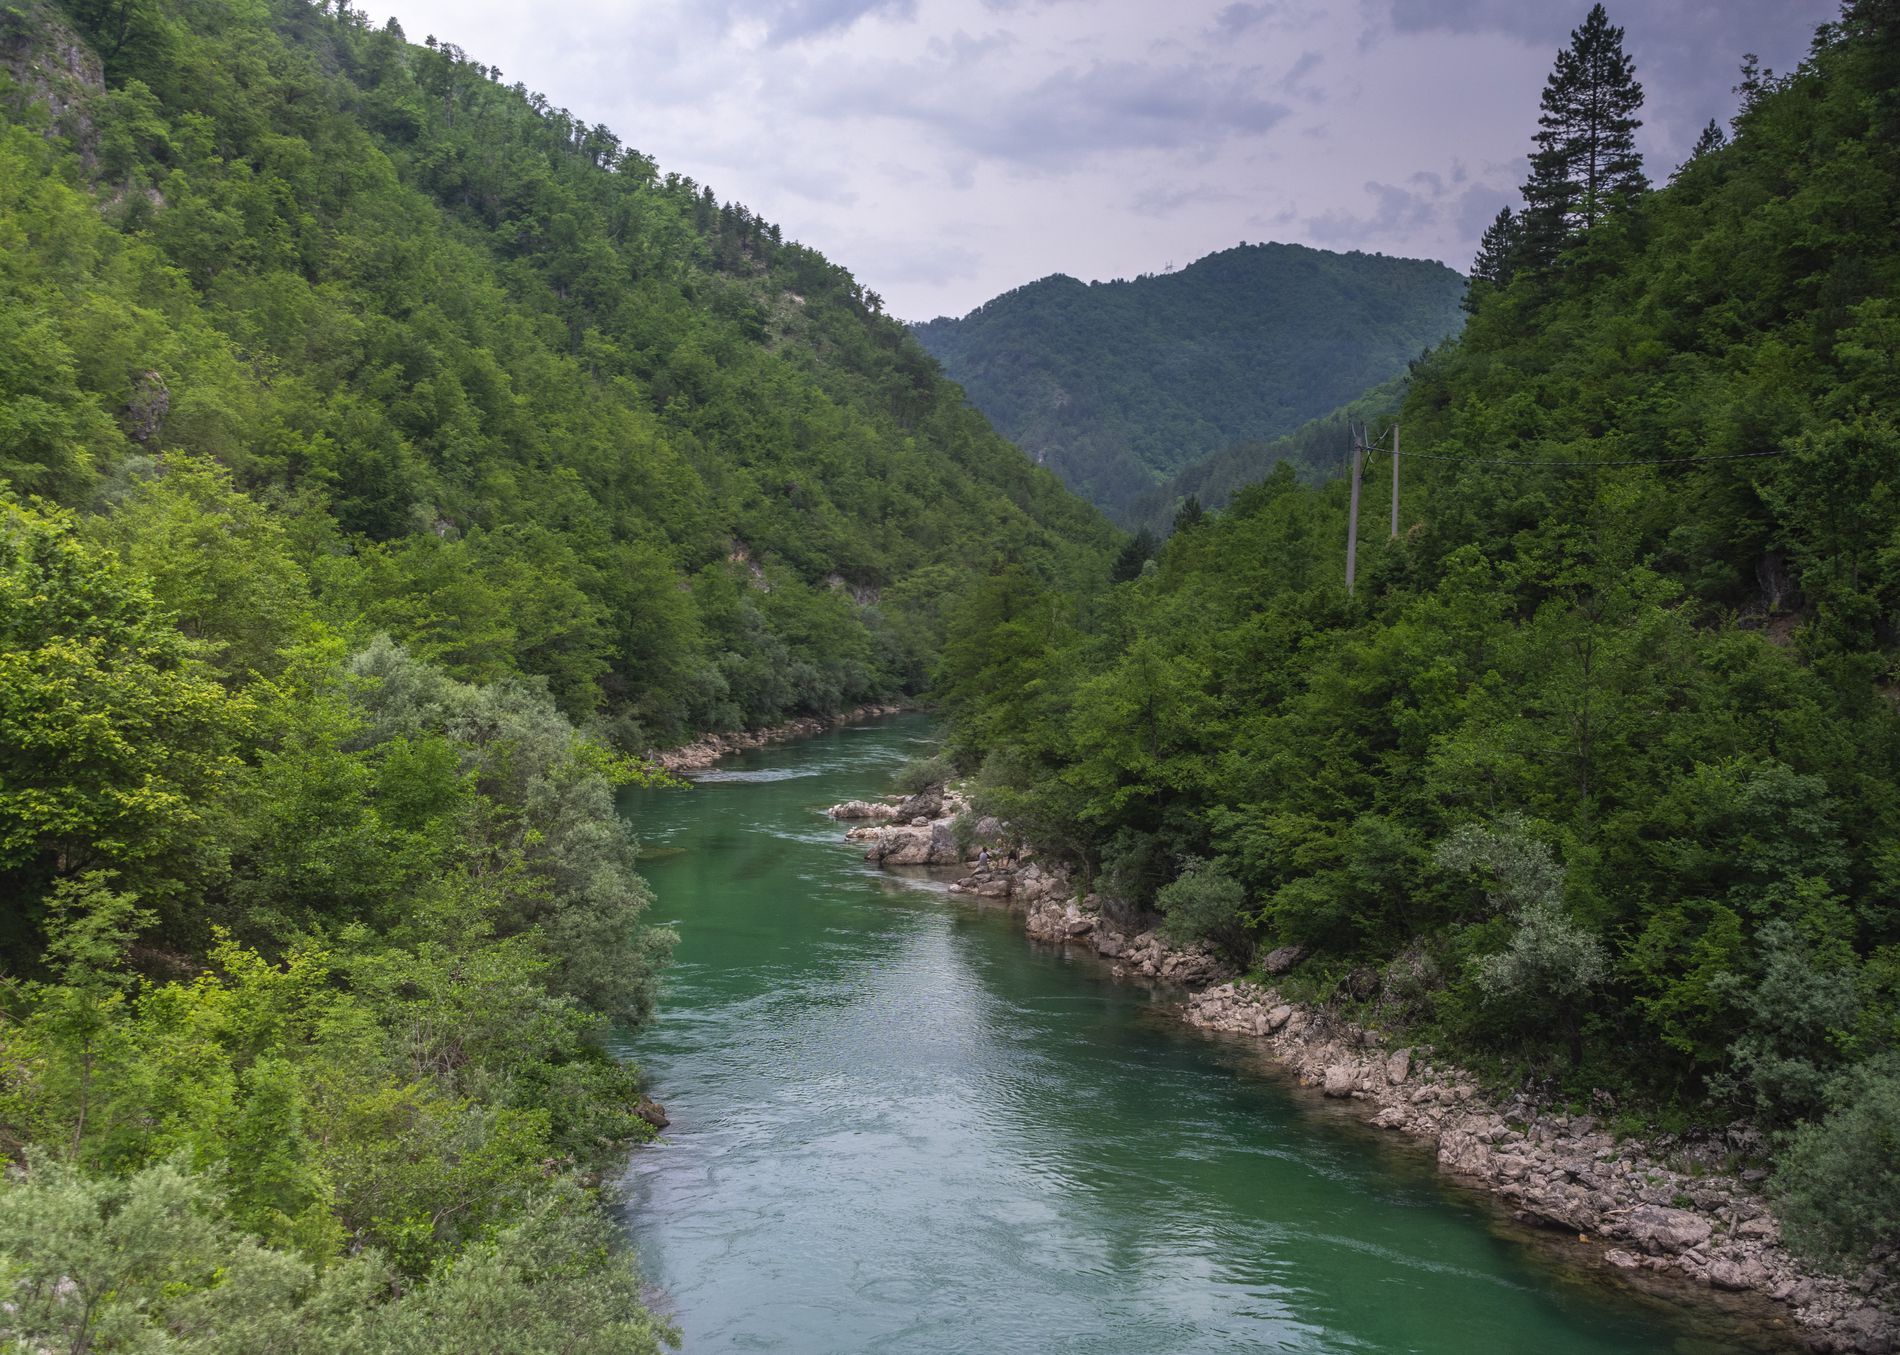
picturesque nature
A panoramic view of a lush green valley, flowing with an emerald-colored stream, surrounded by greenery mountains and a cloudy sky, in calming natural colors.
A scene depicting a lush green valley, with an emerald-colored stream running through it, surrounded by greenery mountains and a cloudy sky, with a wide angle that highlights the vastness of the valley and the beauty of nature, an overall calm and natural atmosphere, and a green and gray color palette.
Labels: Nature, Outdoors, Wilderness, Plant, Tree, Fir, Creek, Stream, Water, Vegetation, Mountain, Valley, Scenery, Jungle, Land, Woodland, River, Slope, Rainforest, Green, Mountain Range, Waterfall, Landscape, Lake, Canal, sky, wooded mountains, rocks, trees
Camera: NIKON CORPORATION NIKON D3400
Lens: 18.0-55.0 mm f/3.5-5.6, AF-S DX Nikkor 18-140mm f/3.5-5.6G ED VR
Aperture: F5.6
Exposure: 1/250 sec
ISO: 360
Focal length: 25.0 mm